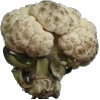
Label: Cauliflower 1